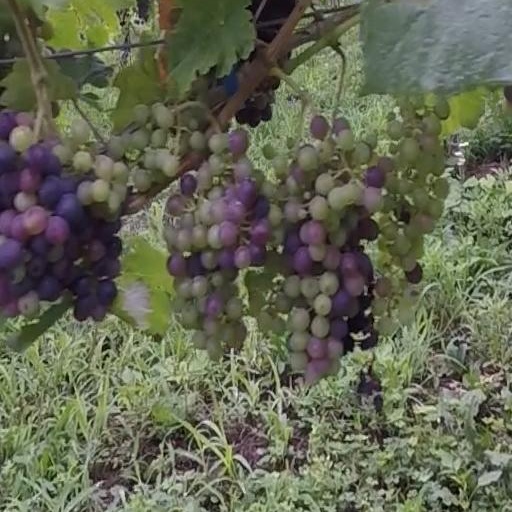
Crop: grape